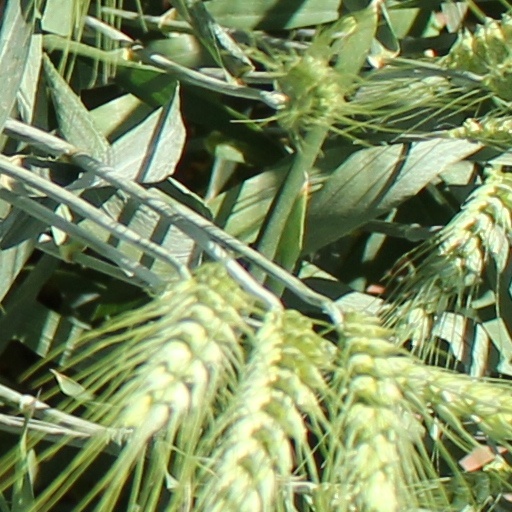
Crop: wheat